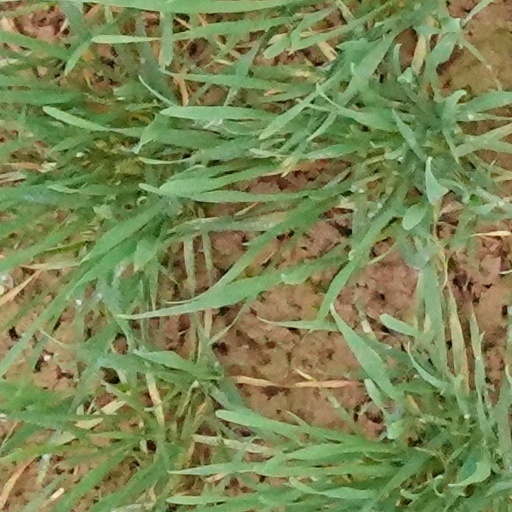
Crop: wheat